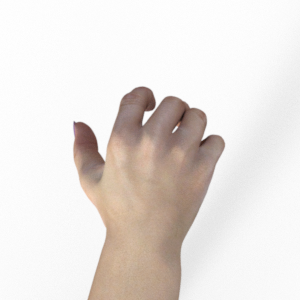
Label: rock